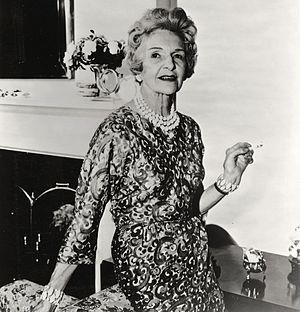
Cathleen Nesbitt, CBE, est une actrice anglaise, née Cathleen Mary Nesbitt le 24 novembre 1888 à Liskeard, morte le 2 août 1982 à Londres.